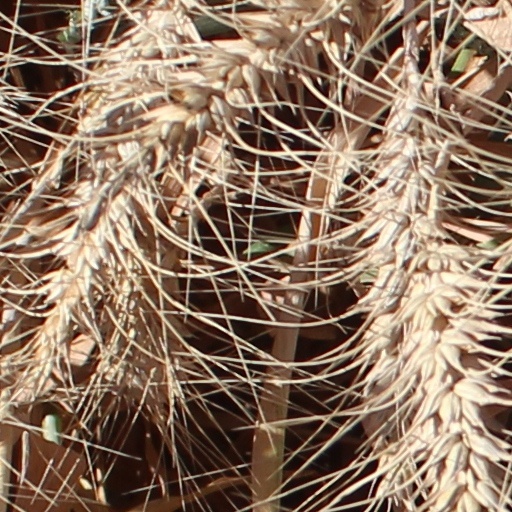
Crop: wheat